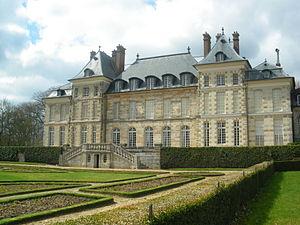
Chateau de Saint Jean de Bauregard, Essonne, France
Saint-Jean-de-Beauregard est une commune française située à vingt-cinq kilomètres au sud-ouest de Paris dans le département de l’Essonne en région Île-de-France.
Le château de Saint-Jean de Beauregard est un château français situé à Saint-Jean-de-Beauregard dans le département de l'Essonne et la région Île-de-France.
Cet article recense les châteaux de l'Essonne, en France.